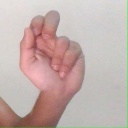
अक्षर: ढ